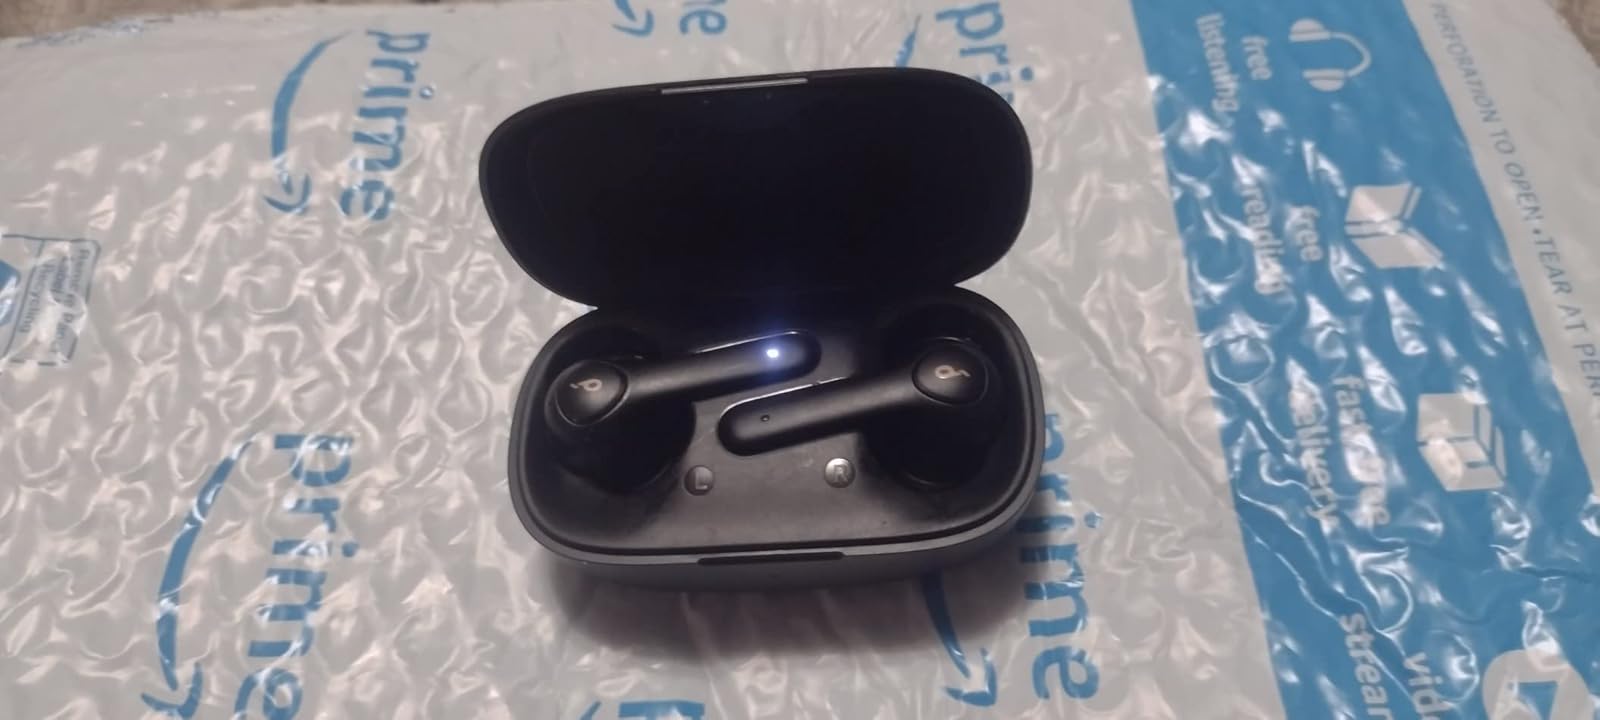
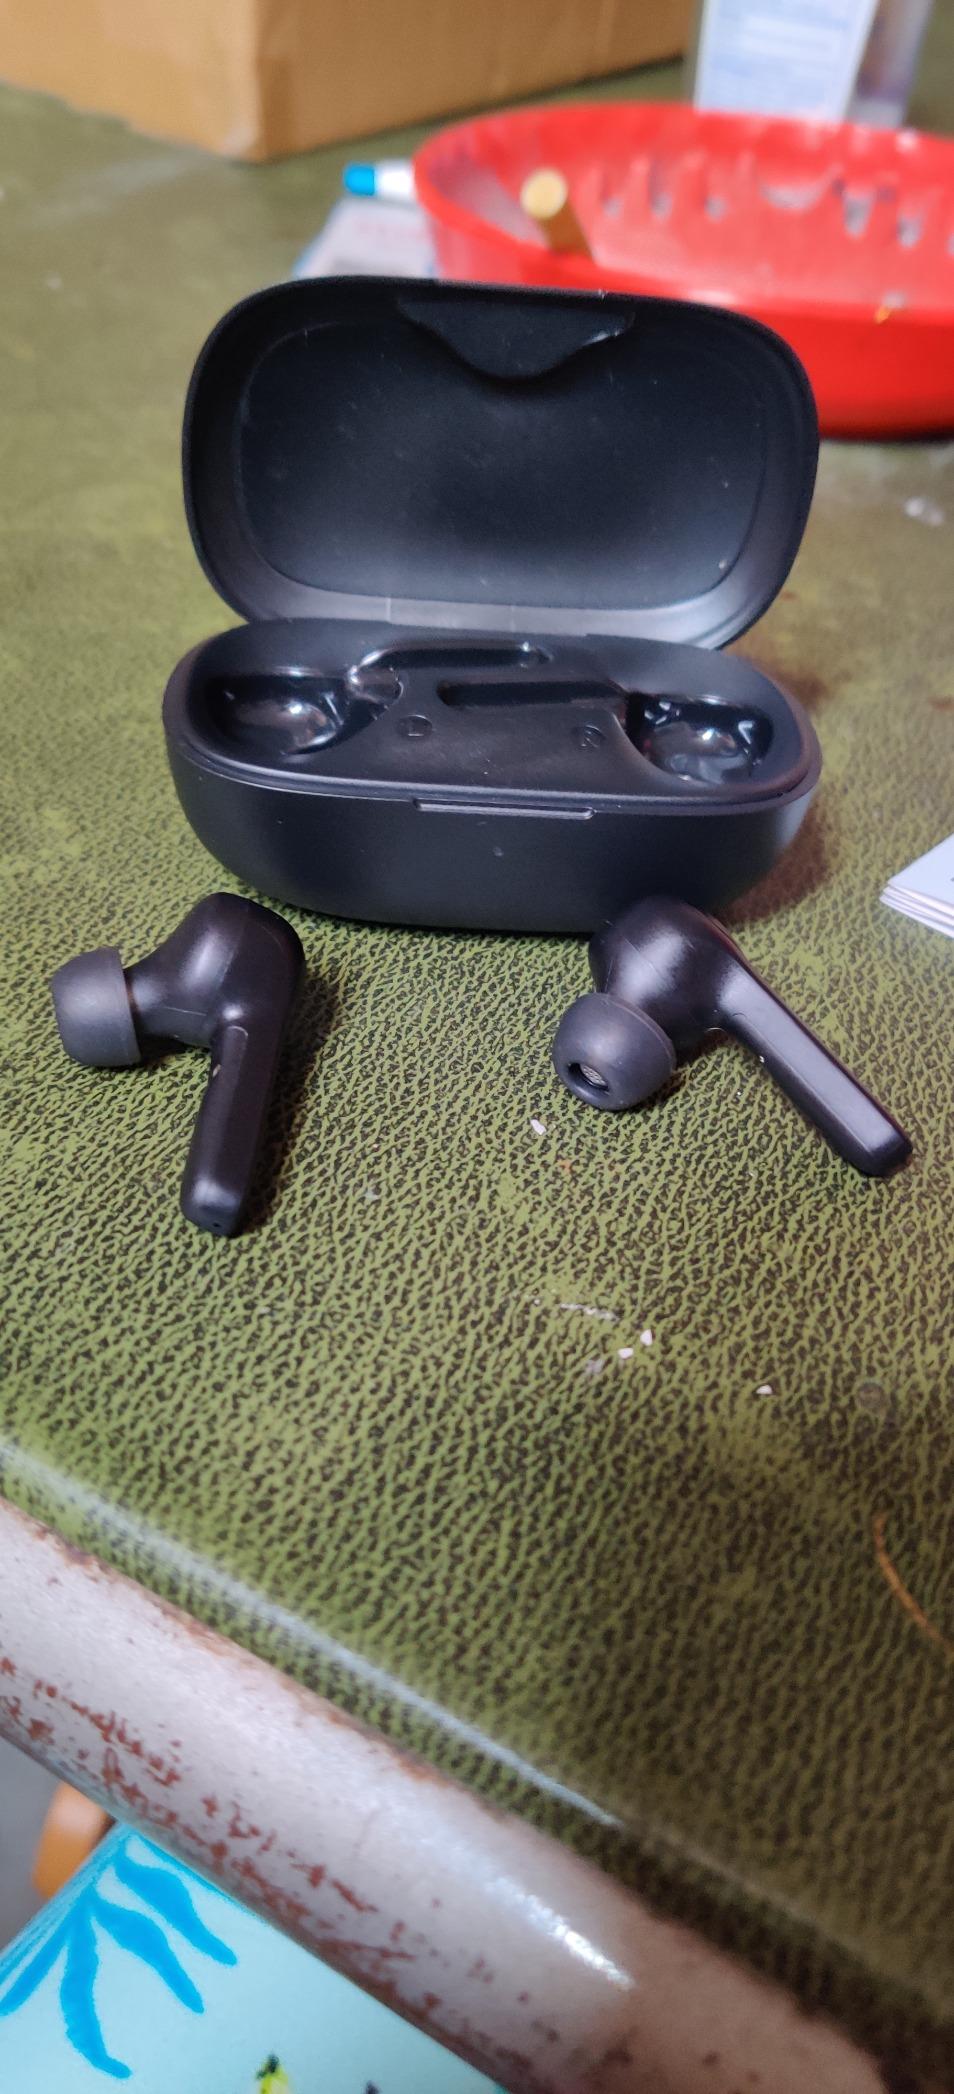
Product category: earbuds
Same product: yes